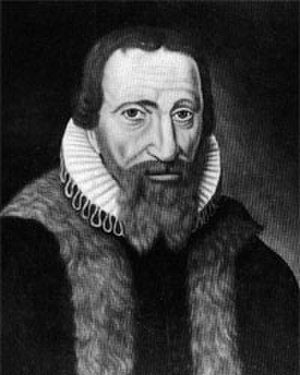
Ubbo Emmius / Liv og gerning
Ubbo Emmius, ca. 1605
Ubbo Emmius var en teolog, historiker, pædagog og universitetet i Groningens første rektor.